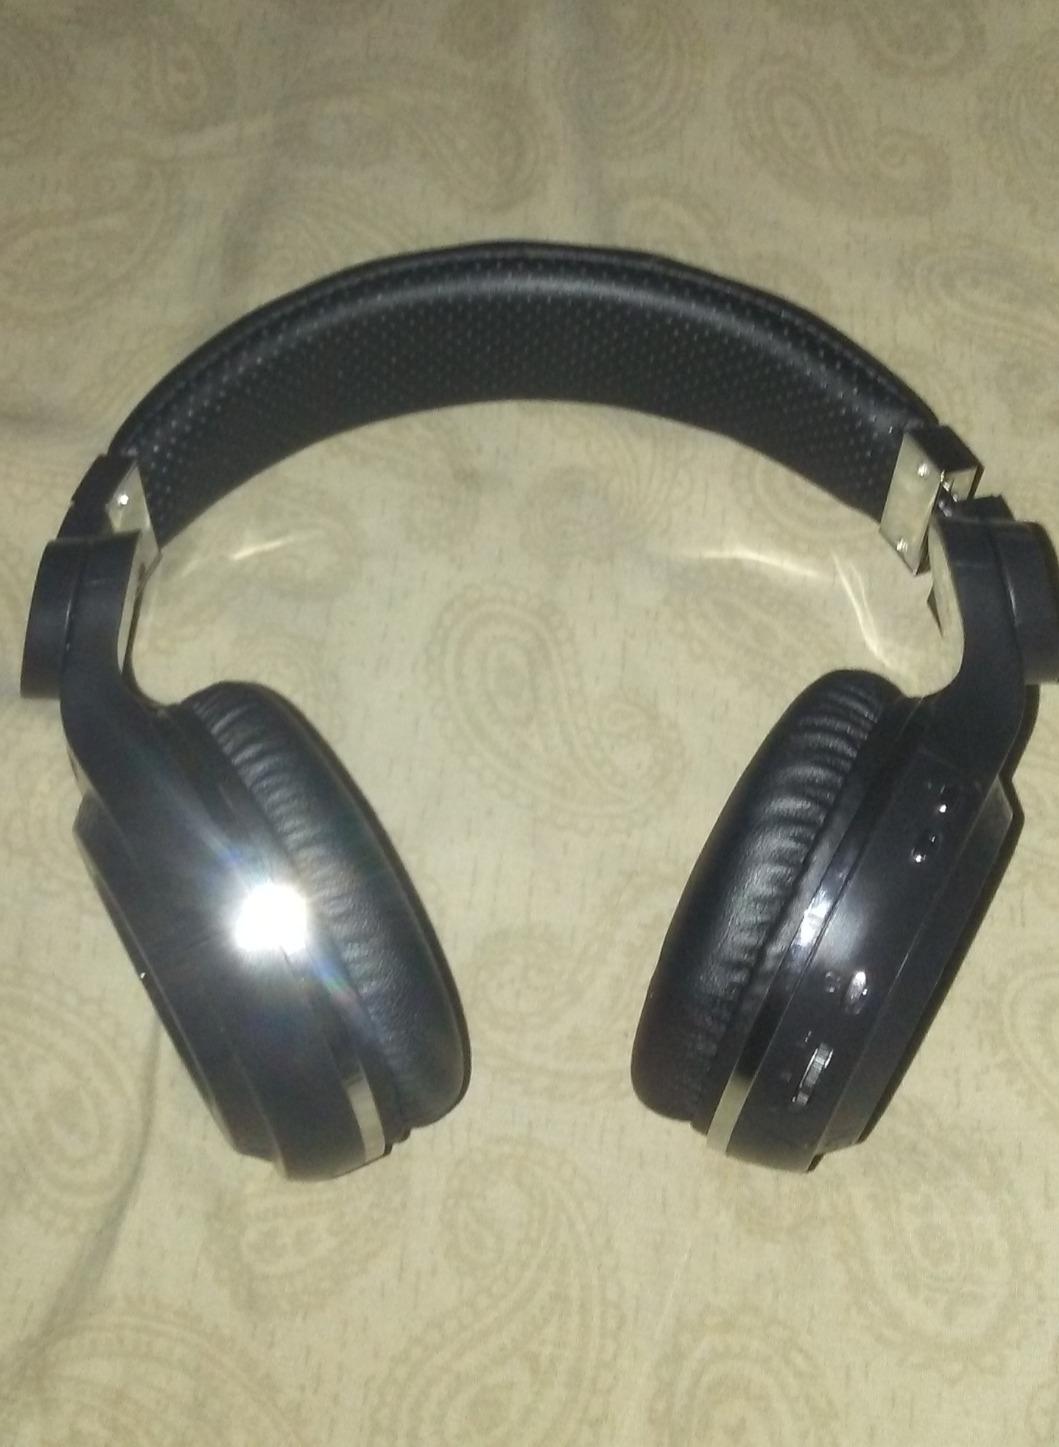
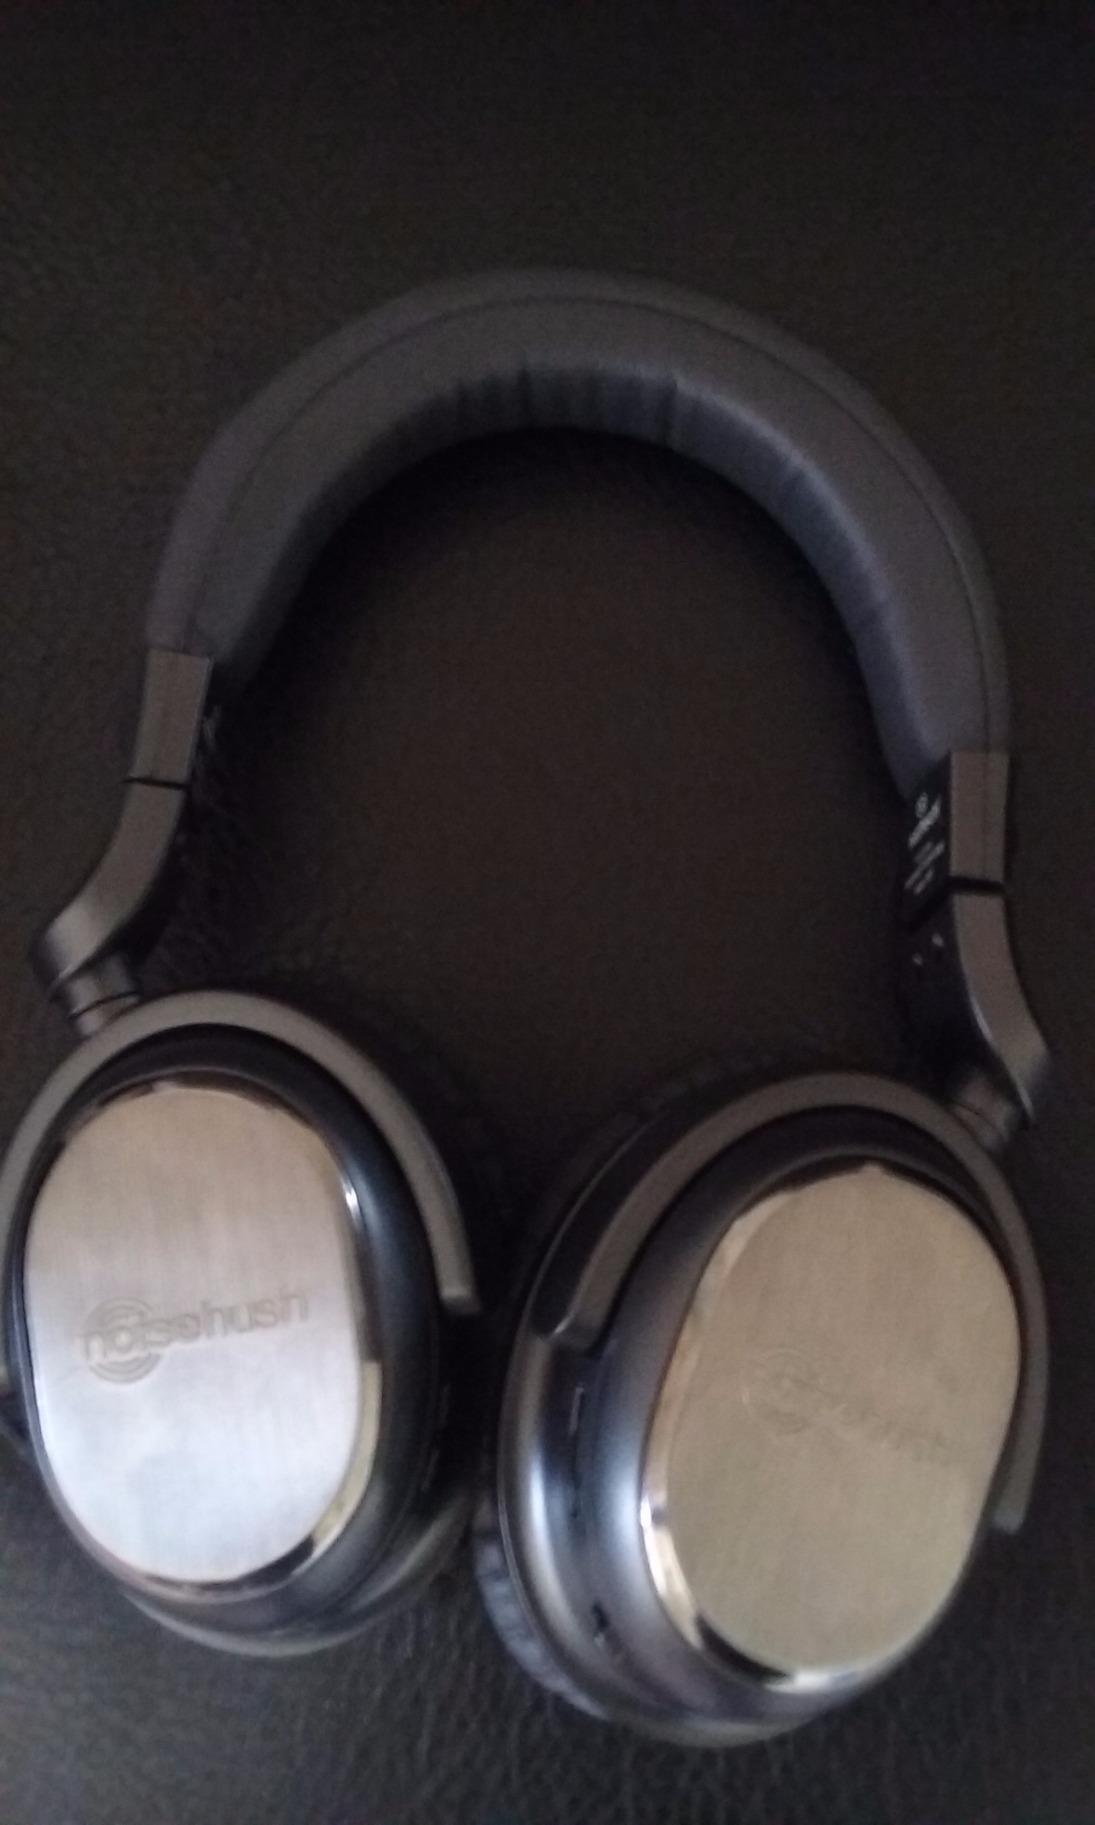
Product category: headphones
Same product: no